Joshua Rowley

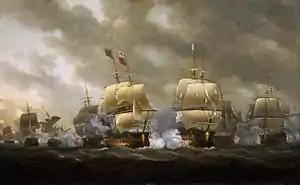
"The Battle of Quiberon Bay", Nicholas Pocock, 1812. National Maritime Museum

By late October 1759 Rowley had been exchanged by the French for their own prisoners who were held by the British (a common practise of the time) and was once more in command of the "Montagu". He was again assigned to Admiral Hawke’s squadron and was with the fleet with Hawke off Brest and in the Battle of Quiberon Bay. The French had designs to invade Scotland and had been ordered to break through the blockading British ships and collect transports for the invasion. On 20 November, 23 ships of Hawke’s squadron that had been sheltering from the seasonal gales in Torbay caught up with and attacked 21 Ships of the Line under Admiral Conflans in Quiberon bay. The bay itself is infamous due to its clustered and hidden shoals and variable wind and weather. The battle was fought directly through the dangerous shoals and the British lost two ships wrecked on the shoals and the French lost six with another successfully captured. The battle has been described by several later historians as the "Trafalgar" of the Seven Years' War. The risks of taking such a large fleet into the dangerous shoals of the bay with the Atlantic gales beating down upon them separated Hawke from many of his contemporaries and showed not only his daring genius but the confidence that he inspired in his subordinates. The French were equally impressed at the daring and audacity of the British Naval commanders and it took a great many years for them to recover.